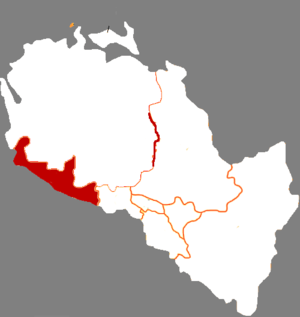
Le district de Honggu est l'une des cinq subdivisions administratives de la ville de Lanzhou, capitale de la province du Gansu en Chine.